Battle of Barnet

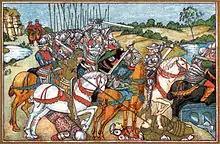
1885 lithograph portraying the rout of Warwick's forces in the manner of Paolo Uccello

Although he had defeated the Neville brothers, Edward had little time to rest; Margaret landed at Weymouth on the day of the battle. She feigned a march to London while augmenting her army with recruits from Wales and the Welsh Marches. The Lancastrian queen was disheartened by the news of Warwick's demise, but Somerset suggested that they were better off without the earl. Despite the defeat at Barnet, Lancastrians who fled from the battle looked to the queen to restore their house to the throne. Alerted by his spies to the Lancastrians' true route, Edward intercepted and defeated them at the Battle of Tewkesbury on 4 May. Gloucester, Clarence and Hastings again fought to defend the Yorkist crown.